63rd New York Infantry Regiment

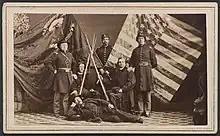
Five unidentified soldiers of the 63rd New York Infantry Regiment in uniform and one unidentified man in civilian dress with federal and state battle flags and rifle stack. From the Liljenquist Family Collection of Civil War Photographs, Prints and Photographs Division, Library of Congress

The 63rd New York Infantry Regiment was a Union Army regiment in the Irish Brigade during the American Civil War. It served in some of the leading campaigns and battles of the Army of the Potomac in the Eastern Theater of operations.